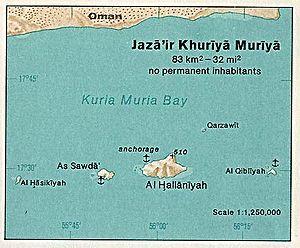
Al-Hallaniyah est une île de 56 km² faisant partie du groupe d'îles Khuriya Muriya situé au sud des côtes d'Oman.
Les îles Khuriya Muriya, ou Kuria Muria, sont un groupe de cinq îles dans la mer d'Arabie, à 40 km au large des côtes sud-est du Sultanat d'Oman. Les îles font partie de la province de Shalim et des îles Hallaniyat dans le gouvernorat du Dhofar.